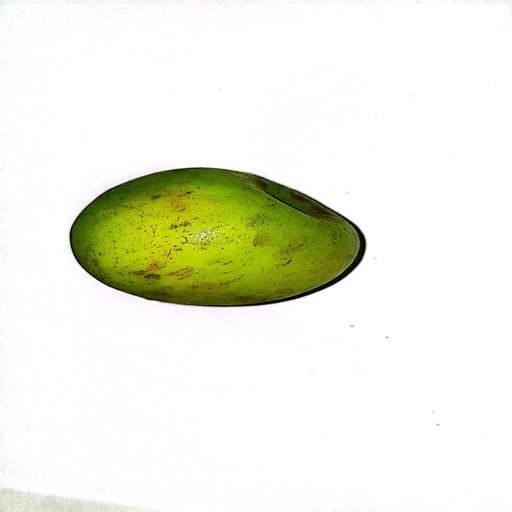
Label: healthy